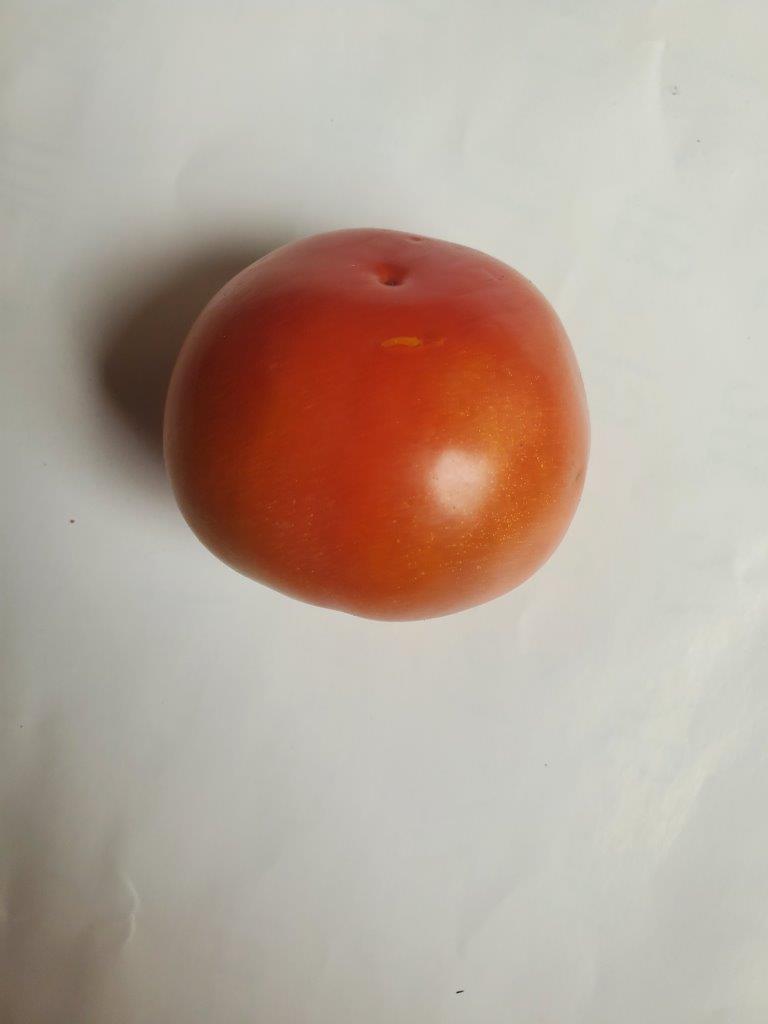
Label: Fresh